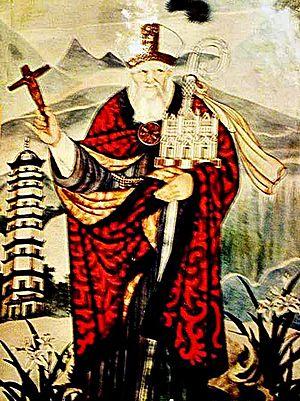
Giovanni di Marignolli ou Jean de Marignol est un religieux franciscain italien du XIVᵉ siècle. Il fut légat pontifical auprès du grand Khan de 1342 à 1345, missionnaire, évêque de Bisignano à partir de 1354, chapelain de l'empereur Charles IV. On lui doit une « Chronique universelle », dans laquelle il livre le récit de ses voyages en Orient, et décrit les civilisations qu'il a rencontrées.